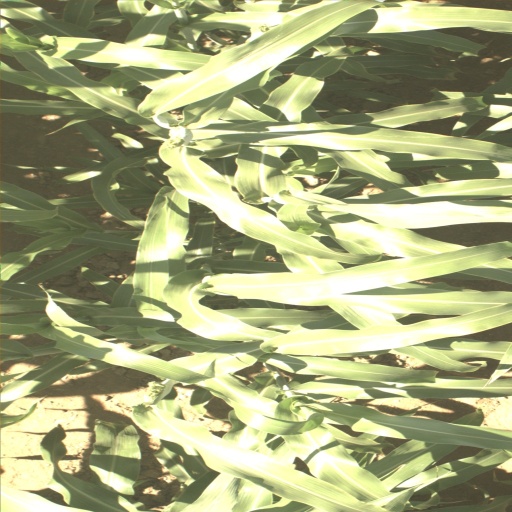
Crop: sorghum